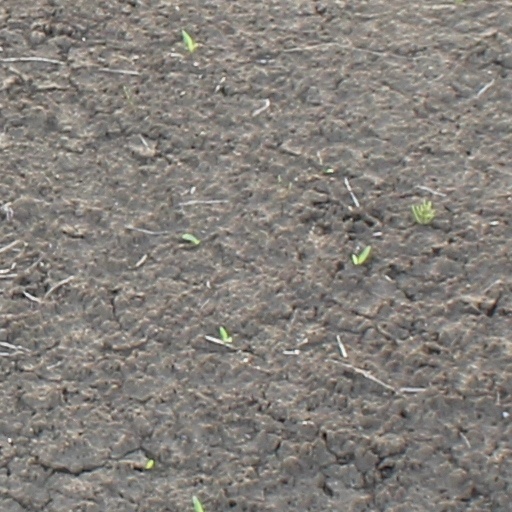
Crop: wheat